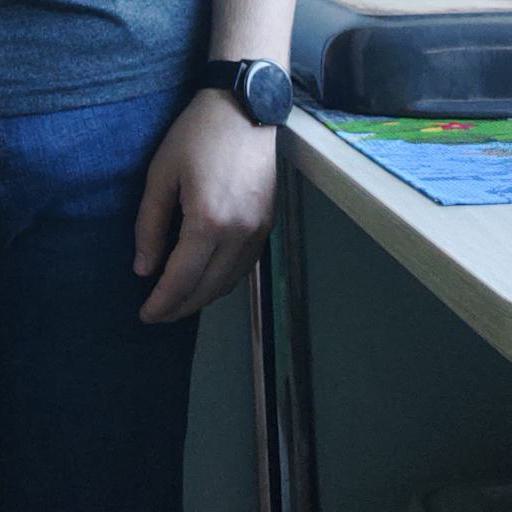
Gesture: no_gesture